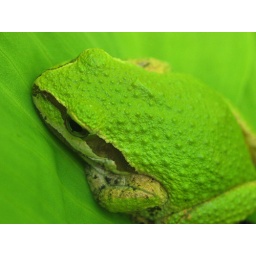
green tree frog in lilly leaf